Manuela Henkel

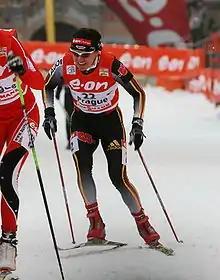
Henkel in the 2007–08 Tour de Ski

Manuela Henkel (born 4 December 1974) is a German cross-country skier who has competed since 1994. She won a gold medal in the 4 × 5 km relay at the 2002 Winter Olympics in Salt Lake City. Her best individual finish was 12th in the Individual sprint at the 2006 Winter Olympics in Turin. She is the older sister of Andrea Henkel, a biathlete.